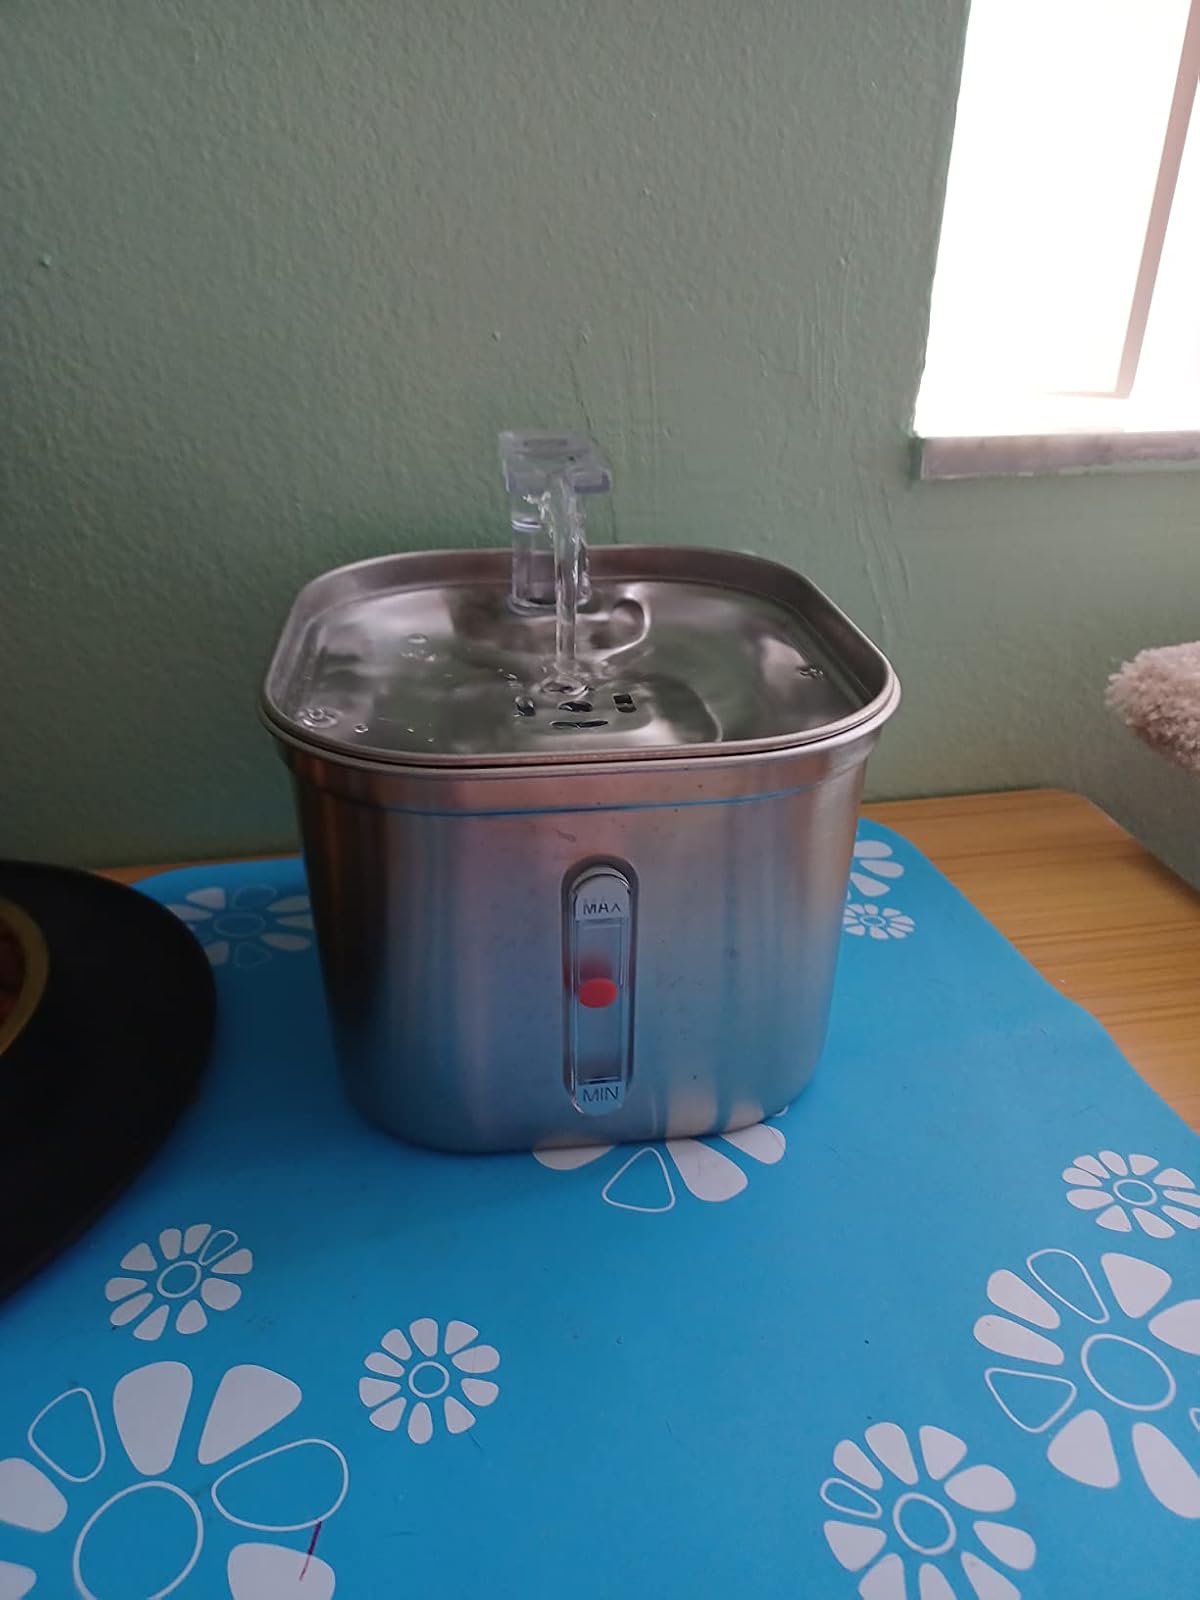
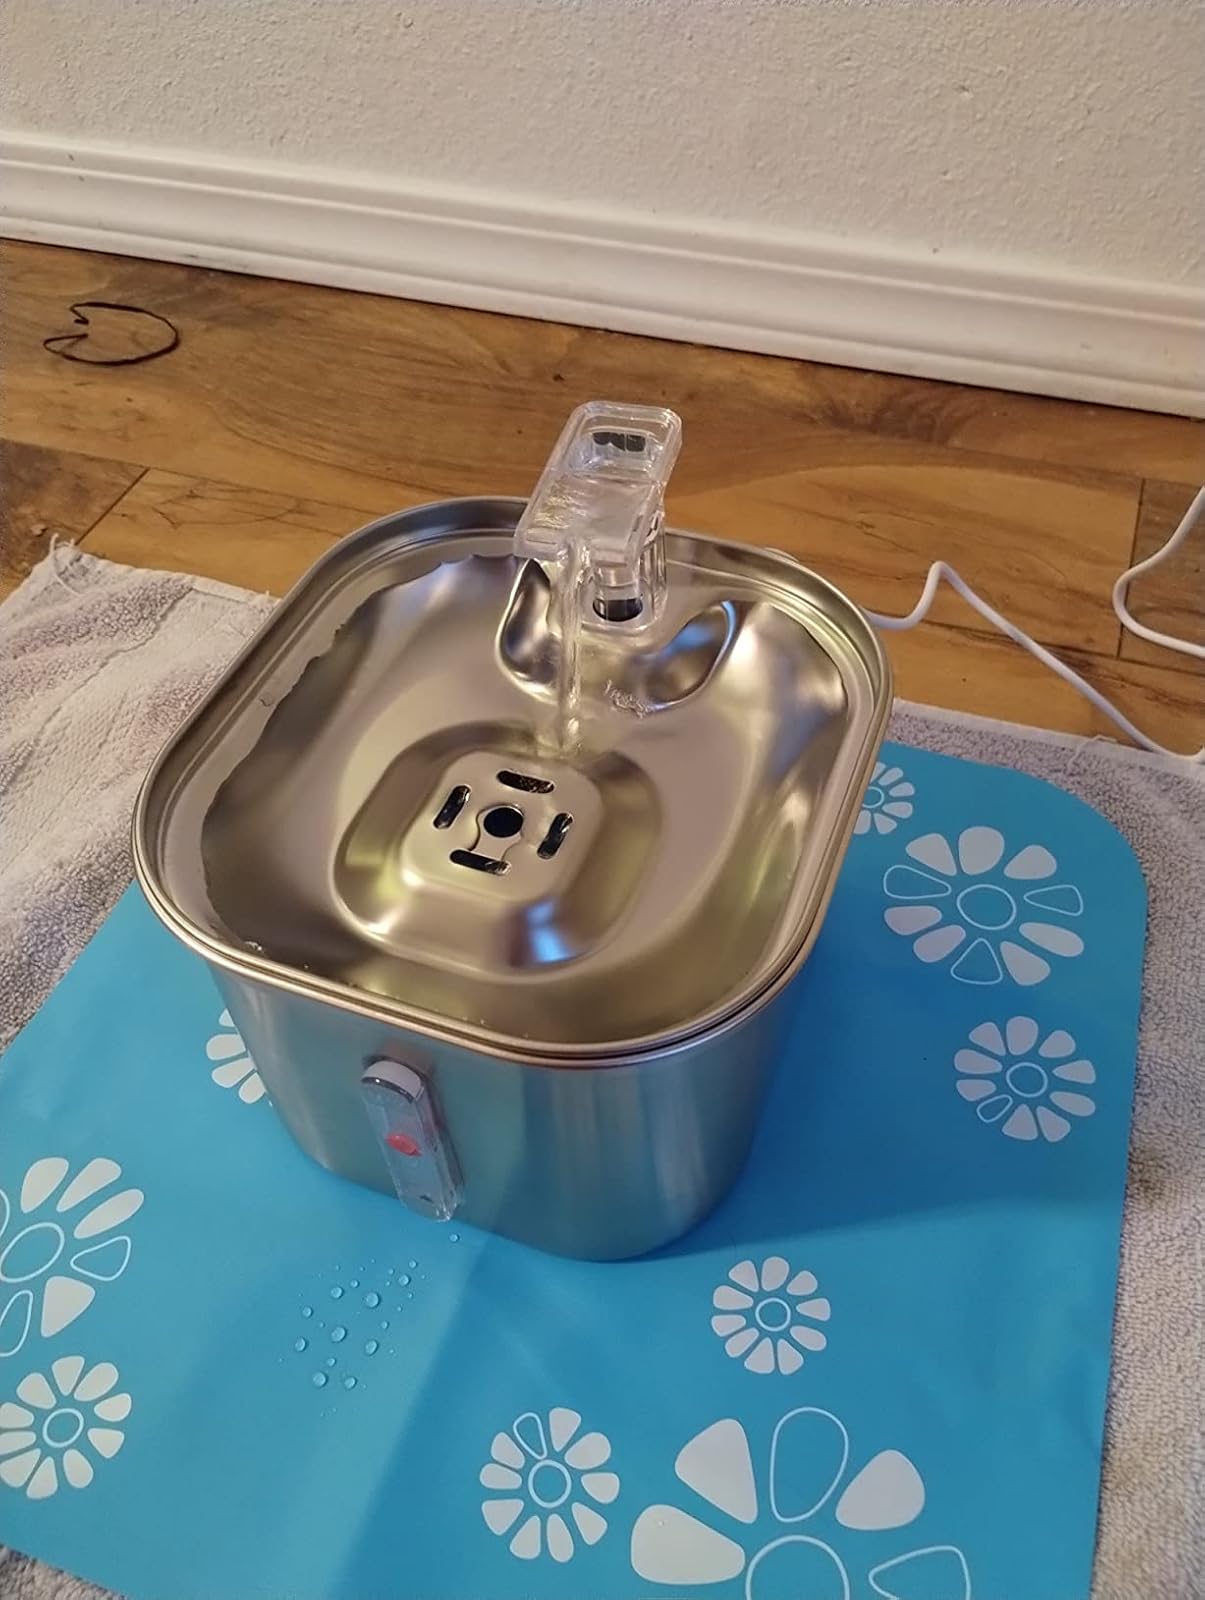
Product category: items_bowl
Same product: yes